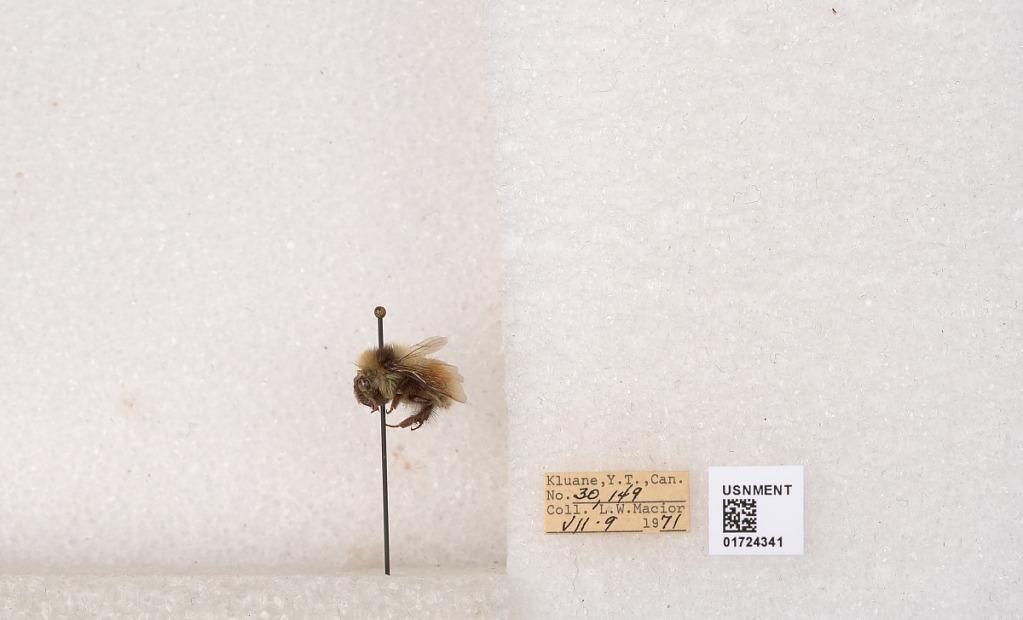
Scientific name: Bombus (Pyrobombus) sylvicola Kirby
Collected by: L. Macior
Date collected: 1971-7-9
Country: Canada
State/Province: Yukon Territory
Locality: Kluane National Park and Reserve
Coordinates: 60.7493, -139.504